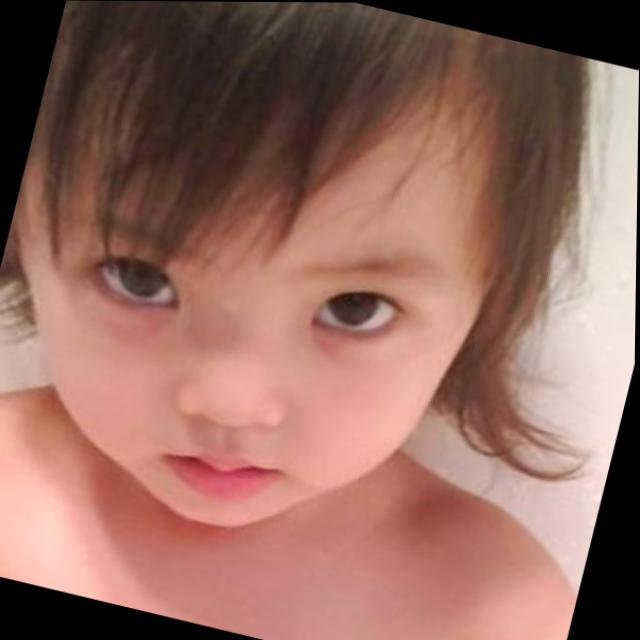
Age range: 0-12